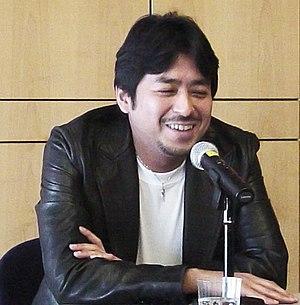
Kazuki Takahashi est un dessinateur de manga né le 4 octobre 1961 à Tokyo. Il publie principalement chez l'éditeur Shūeisha. Sa carrière en tant que mangaka professionnel date de 1991.